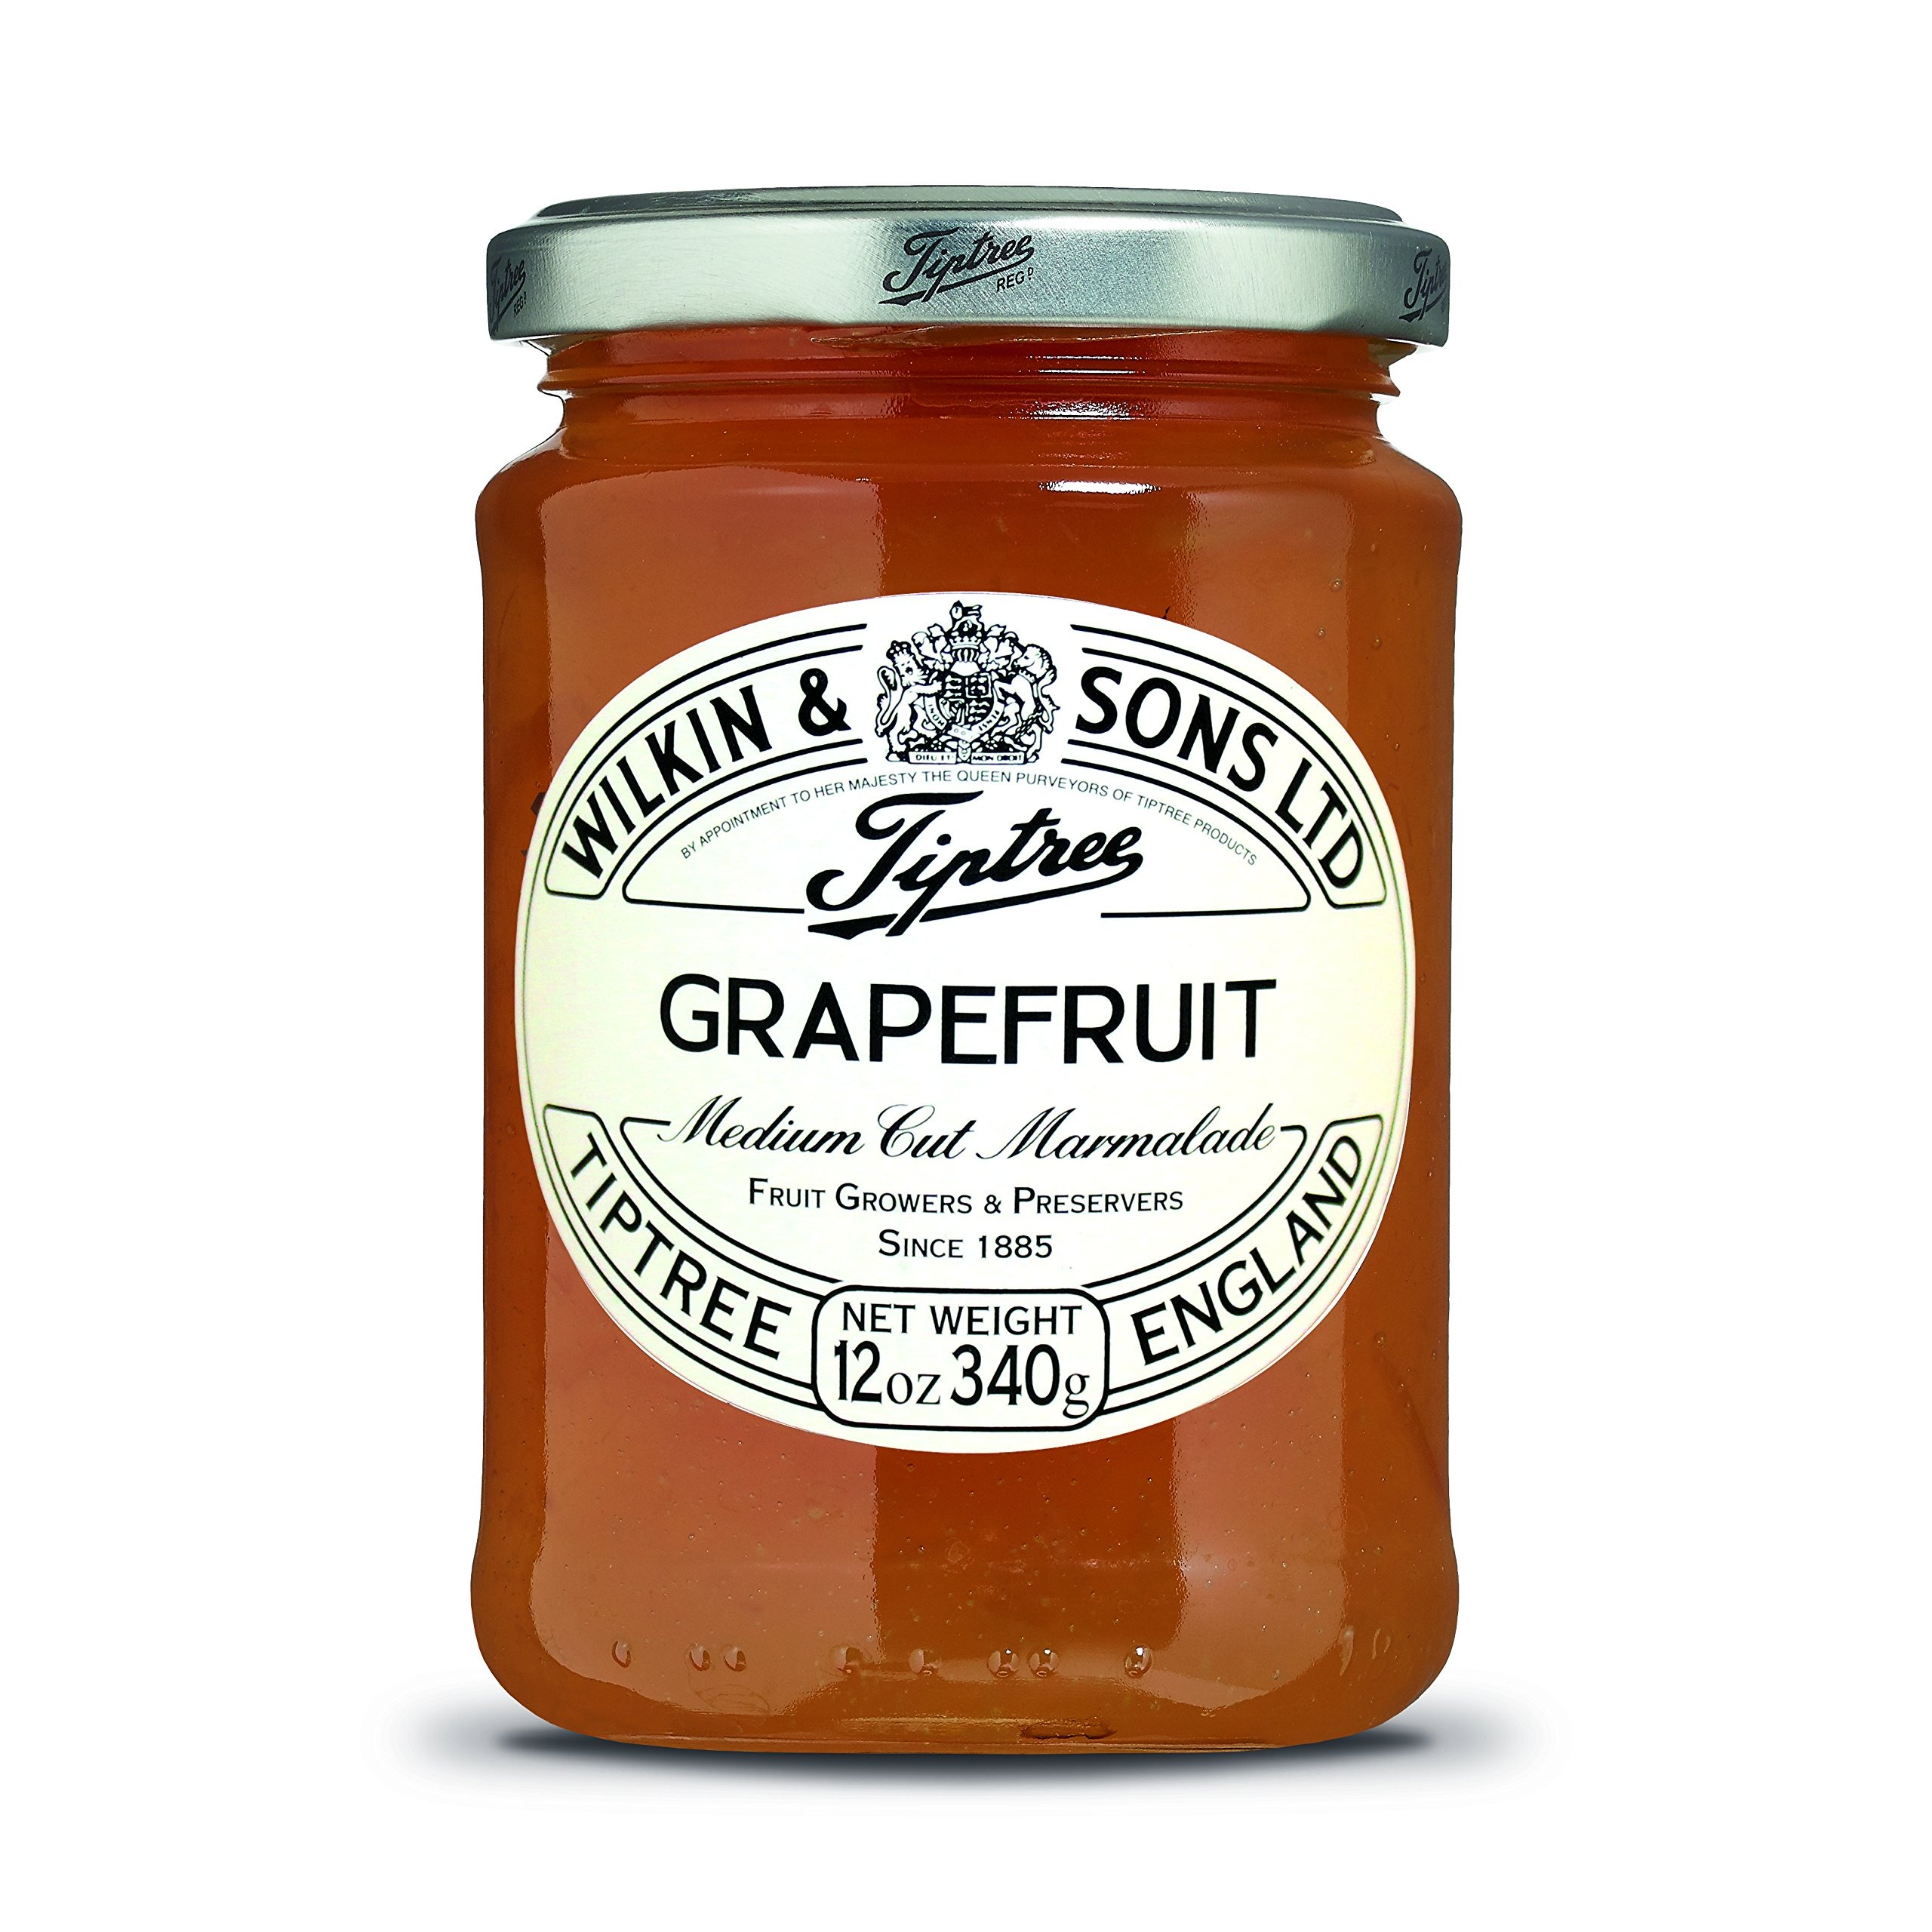
Item Name: Tiptree Grapefruit Marmalade, 12 Ounce Jars (Pack of 6)
Bullet Point 1: Easy to spread, enjoy this marmalade on toast, biscuits, muffins, pastries or even as a cake filling.
Bullet Point 2: Ingredients: Sugar, Grapefruits, Gelling Agent: Citrus Pectin; Acidity Regulator: Citric Acid. Gluten free, made in a nut free factory, suitable for vegetarians and vegans.
Bullet Point 3: Case of six 12 ounce jars (72 ounces total).
Bullet Point 4: The Wilkin family has been farming in Tiptree, Essex, since 1757, and making quality preserves since 1885. Majority of the fruit used in Tiptree jars are grown on their own farm, ensuring fruit is hand picked with care at the most optimal time.
Value: 72.0
Unit: Ounce

Price: 54.54